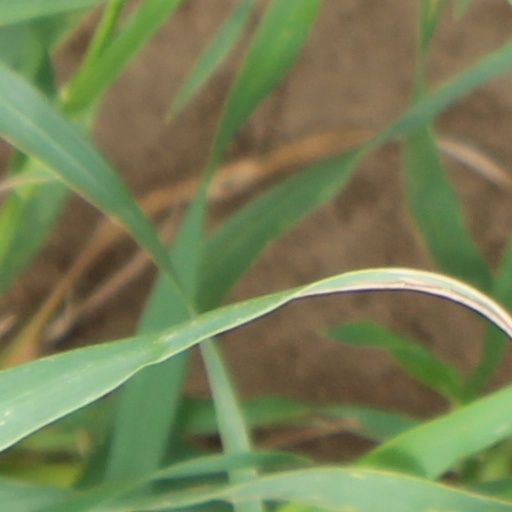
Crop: wheat